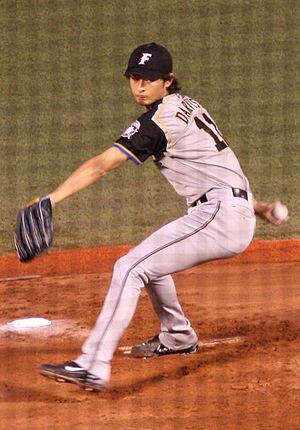
Le Prix Eiji Sawamura, couramment appelé Sawamura ou Prix Sawamura, est un prix remis annuellement au meilleur lanceur des ligues japonaises de baseball. Le prix a été créé en 1947 en l'honneur d'Eiji Sawamura, lanceur légendaire des Yomiuri Giants dans les années 1930 et 1940.